Tanglewood (2018 video game)

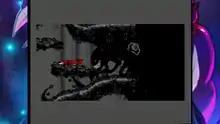
Screenshot of the first cutscene. It shows the demon smiling at Nymn while he's sleeping.

"Tanglewood" opens with a cutscene showing Nymn sleeping in a nest in a forest tree. An orb floats in, transforms into a demon, smiles at Nymn, reverts back to an orb, and then floats away. Nymn wakes up but sees nothing untoward and goes back to sleep.